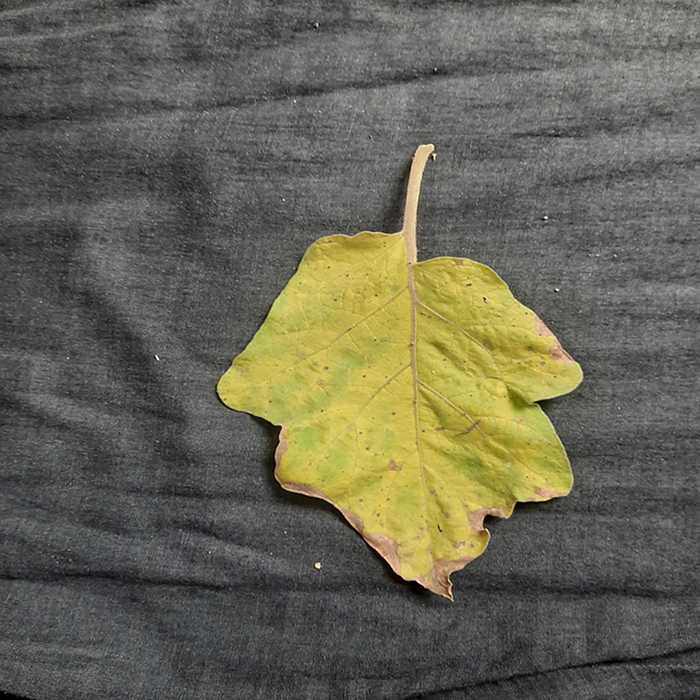
Plant: Eggplant
Label: Eggplant verticillium wilt